HMAS Melbourne (R21)

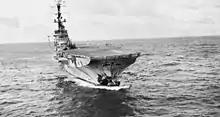
"Melbourne" en route to Sydney, immediately after the collision. The damage to the bow can be seen.

Early in the evening, "Voyager" had no difficulties maintaining her position during the manoeuvres both ships performed. Following a series of turns intended to reverse the courses of both ships beginning at 8:40 pm, "Voyager" ended up to starboard of "Melbourne". At 8:52 pm, "Voyager" was ordered to resume the plane guard station. The procedure to accomplish this required "Voyager" to turn away from "Melbourne" in a large circle, cross behind the carrier, then take position off "Melbourne"s port side. Instead, "Voyager" first turned to starboard, away from "Melbourne", then turned to port without warning. It was initially assumed by "Melbourne"s bridge crew that "Voyager" was conducting a series of tight turns to lose speed before swinging behind "Melbourne", but "Voyager" did not alter course again. At 8:55 pm, with "Voyager" approaching, "Melbourne"s navigator ordered the carrier's engines to half astern speed, with Robertson ordering an increase to full astern a few seconds later. At the same time, Stevens, having just become aware of the situation, gave the order "Full ahead both engines. Hard-a starboard.", before instructing the destroyer's Quartermaster to announce that a collision was imminent. Both ships' measures were too late to avoid a collision; "Melbourne" hit "Voyager" at 8:56 pm.